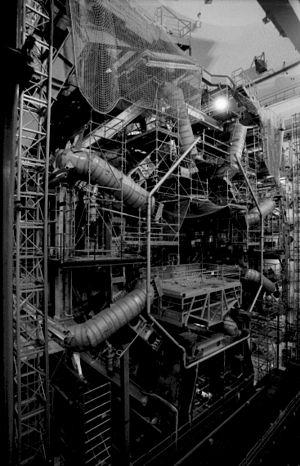
CERN: ATLAS et le Microcosme
ATLAS est l'une des 5 expériences du collisionneur LHC au CERN. Il s'agit d'un détecteur de particules semblable à CMS, mais de plus grande taille et de conception différente. Il a pour tâche de détecter le boson de Higgs, des particules supersymétriques. Ces dernières sont prédites par des théories mais seul le boson de Higgs a pu être détecté expérimentalement.